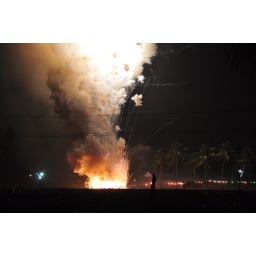
the black night &amp;amp; the white clouds formed by the fireworks are such a contrast...